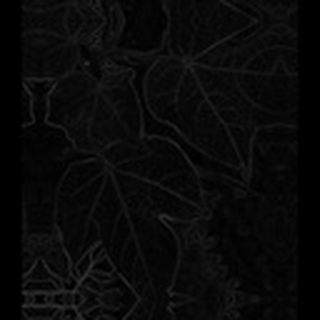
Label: healthy_cotton